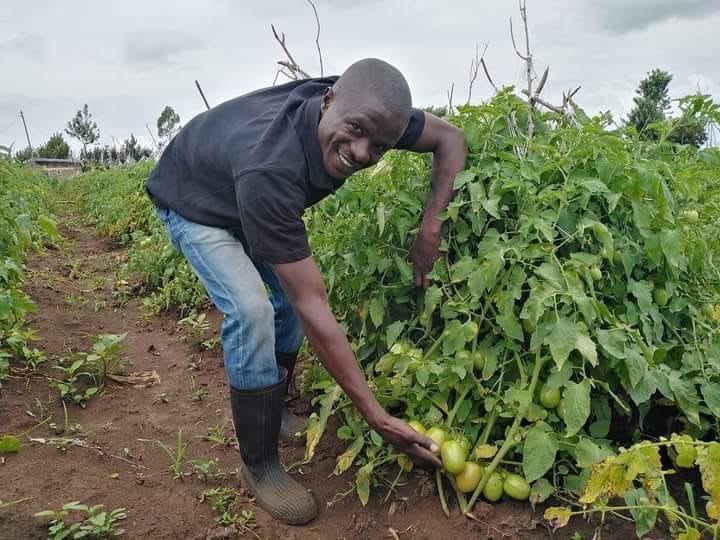
Mkulima mmoja katika shamba kubwa la biashara aina ya nyanya huku akiwa ameshikilia zao hilo la biashara kwa tabasamu akiwa anafurahia ukuaji wa zao hilo, ambalo linatarajia kuwa tayari kwa ajili ya mauzo sokoni.